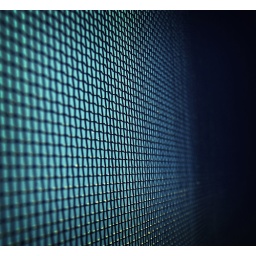
screen against the blue